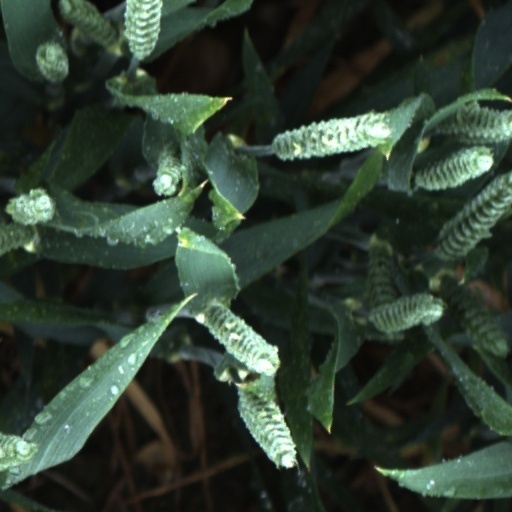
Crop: wheat